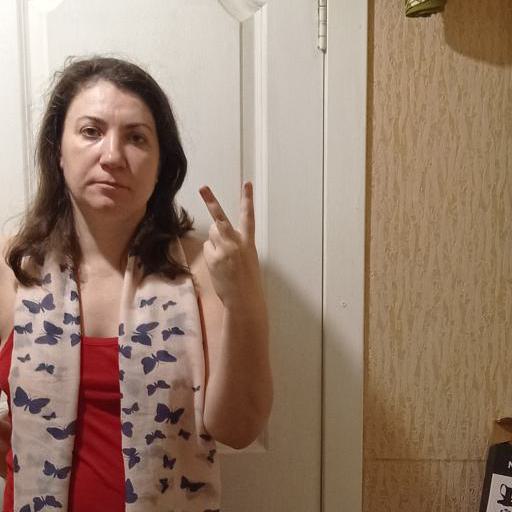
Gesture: peace_inverted